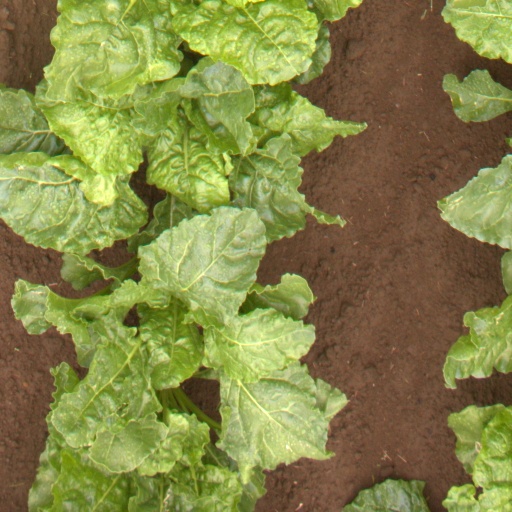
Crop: sugar beet